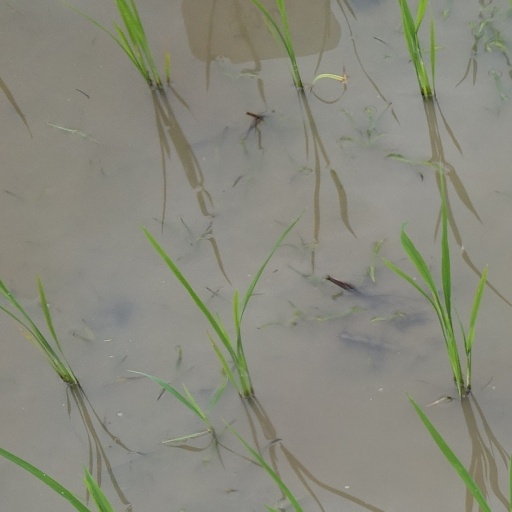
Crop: rice